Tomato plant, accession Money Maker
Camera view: bottom (45 deg); turntable rotation: 120 degrees
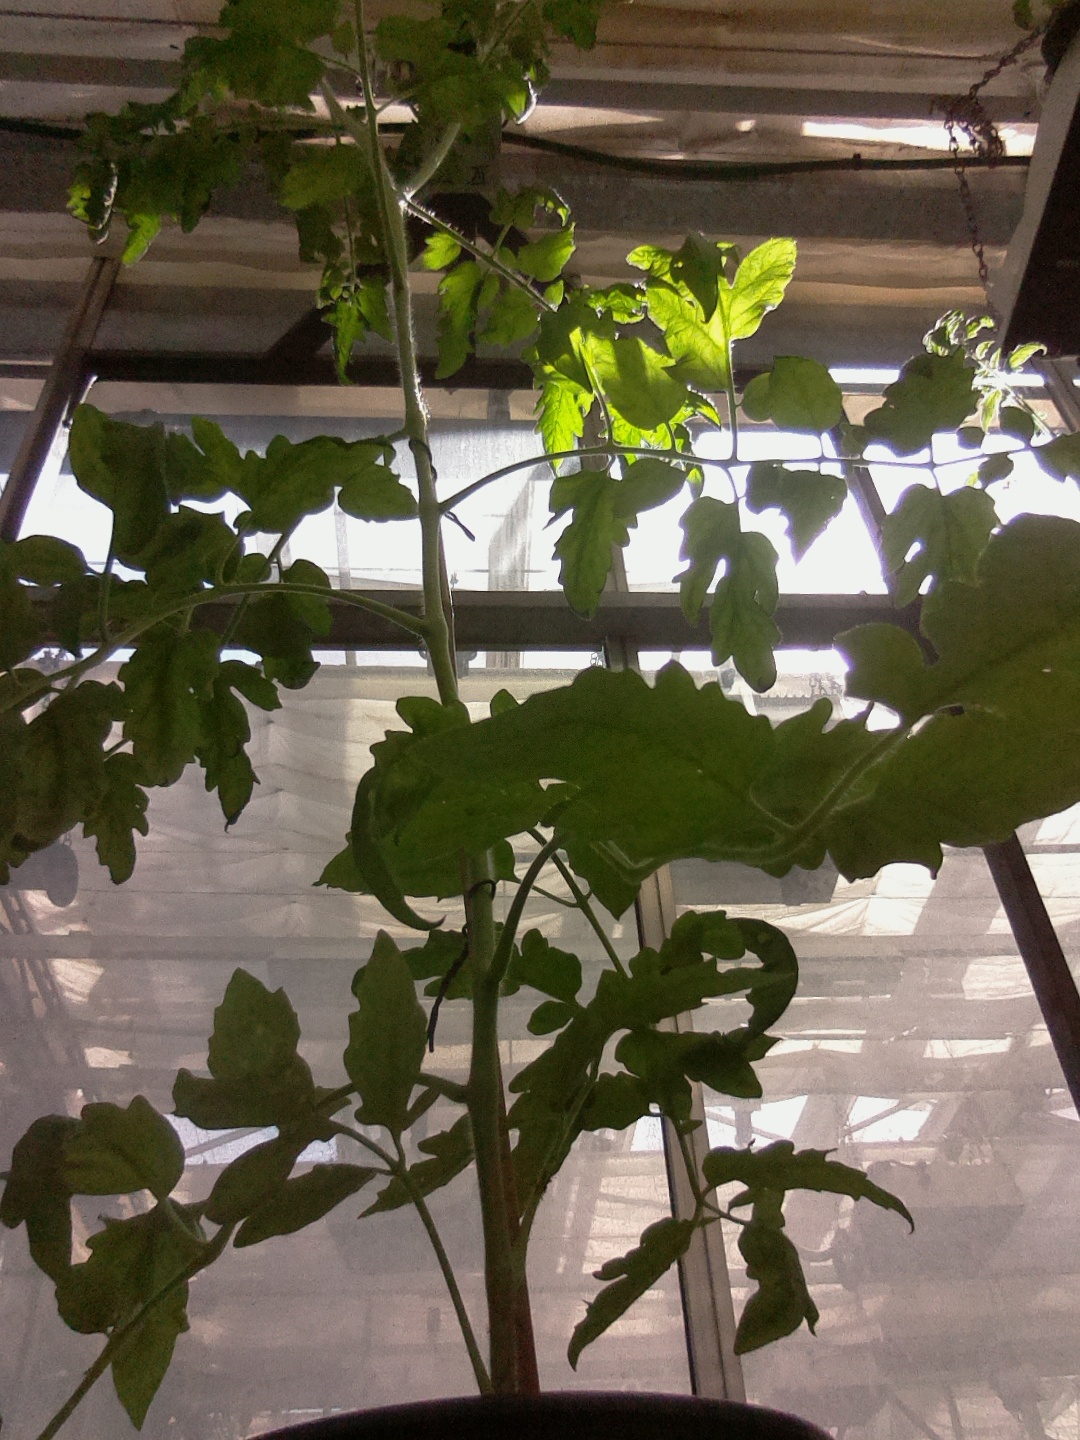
BBCH growth stage 61: 10%-20% of flowers open